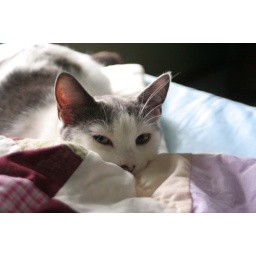
me and the cat have been spending the afternoon in our cozy bed while listening to some good music